Diener & Diener

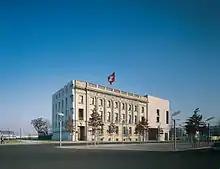
Swiss Embassy Berlin, Photo Christian Richters

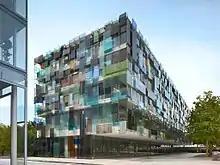
Novartis Campus Basel Forum 3, Photo Christian Richters

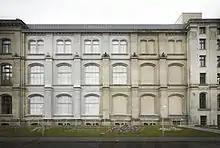
New East Wing Expansion of the Museum of Natural History, Berlin, Germany, 2005–2010, Photo Christian Richters

Row Houses Isteinerstrasse, In collaboration with August Künzel Landschaftsarchitekten, Basel, Switzerland, 1997–2003;